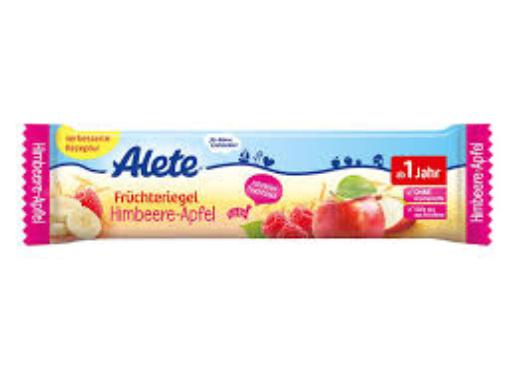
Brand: Alete
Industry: Food